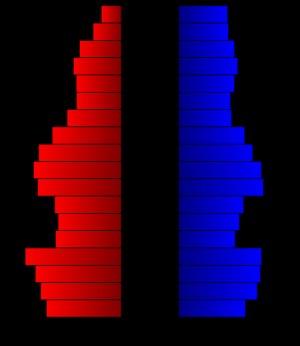
Le comté de Mower est situé dans l’État du Minnesota, aux États-Unis. Il comptait 38 603 habitants en 2000. Son siège est Austin.